Lenny Lacroix

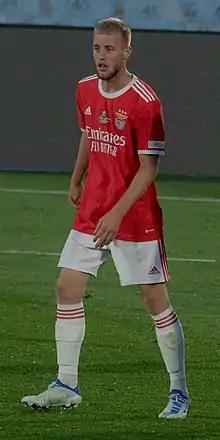
Lacroix in 2022

Lenny Lacroix (born 6 February 2003) is a French professional footballer who plays as a centre-back for Portuguese side Benfica B.